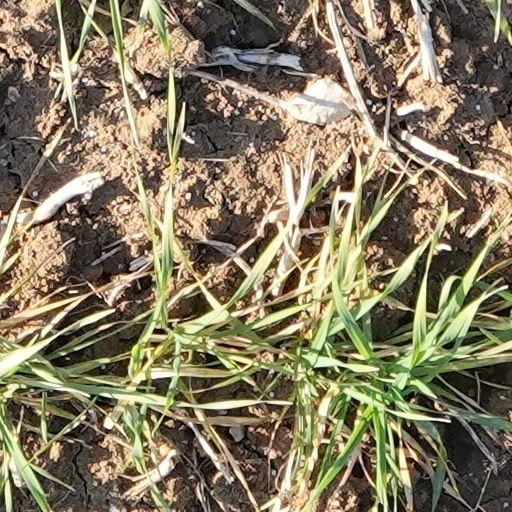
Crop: wheat